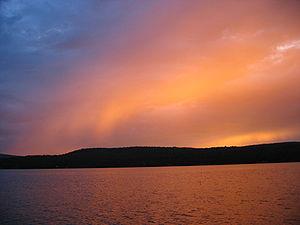
Pluie au soleil - Lac Témiscouata, Québec, Canada.
Le lac Témiscouata est un lac de la région du Témiscouata dans le sud-est du Québec, au Canada. Long de 45 km et large de 2 km et d’une superficie de 67 km², il est la source de la rivière Madawaska qui se déverse dans le fleuve Saint-Jean. Le lac Témiscouata est le second lac en importance sur la rive sud du fleuve Saint-Laurent, après le lac Memphrémagog. Il fait partie des voies navigables historiques.